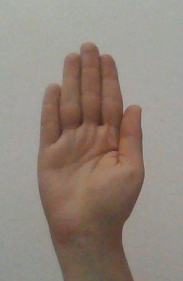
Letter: seen